Bert Kelly

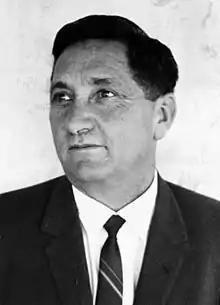
Kelly in 1964

Along with his family political connections, an early political influence on Kelly was South Australian MP Charles Hawker, whom Kelly later described as a "hero".